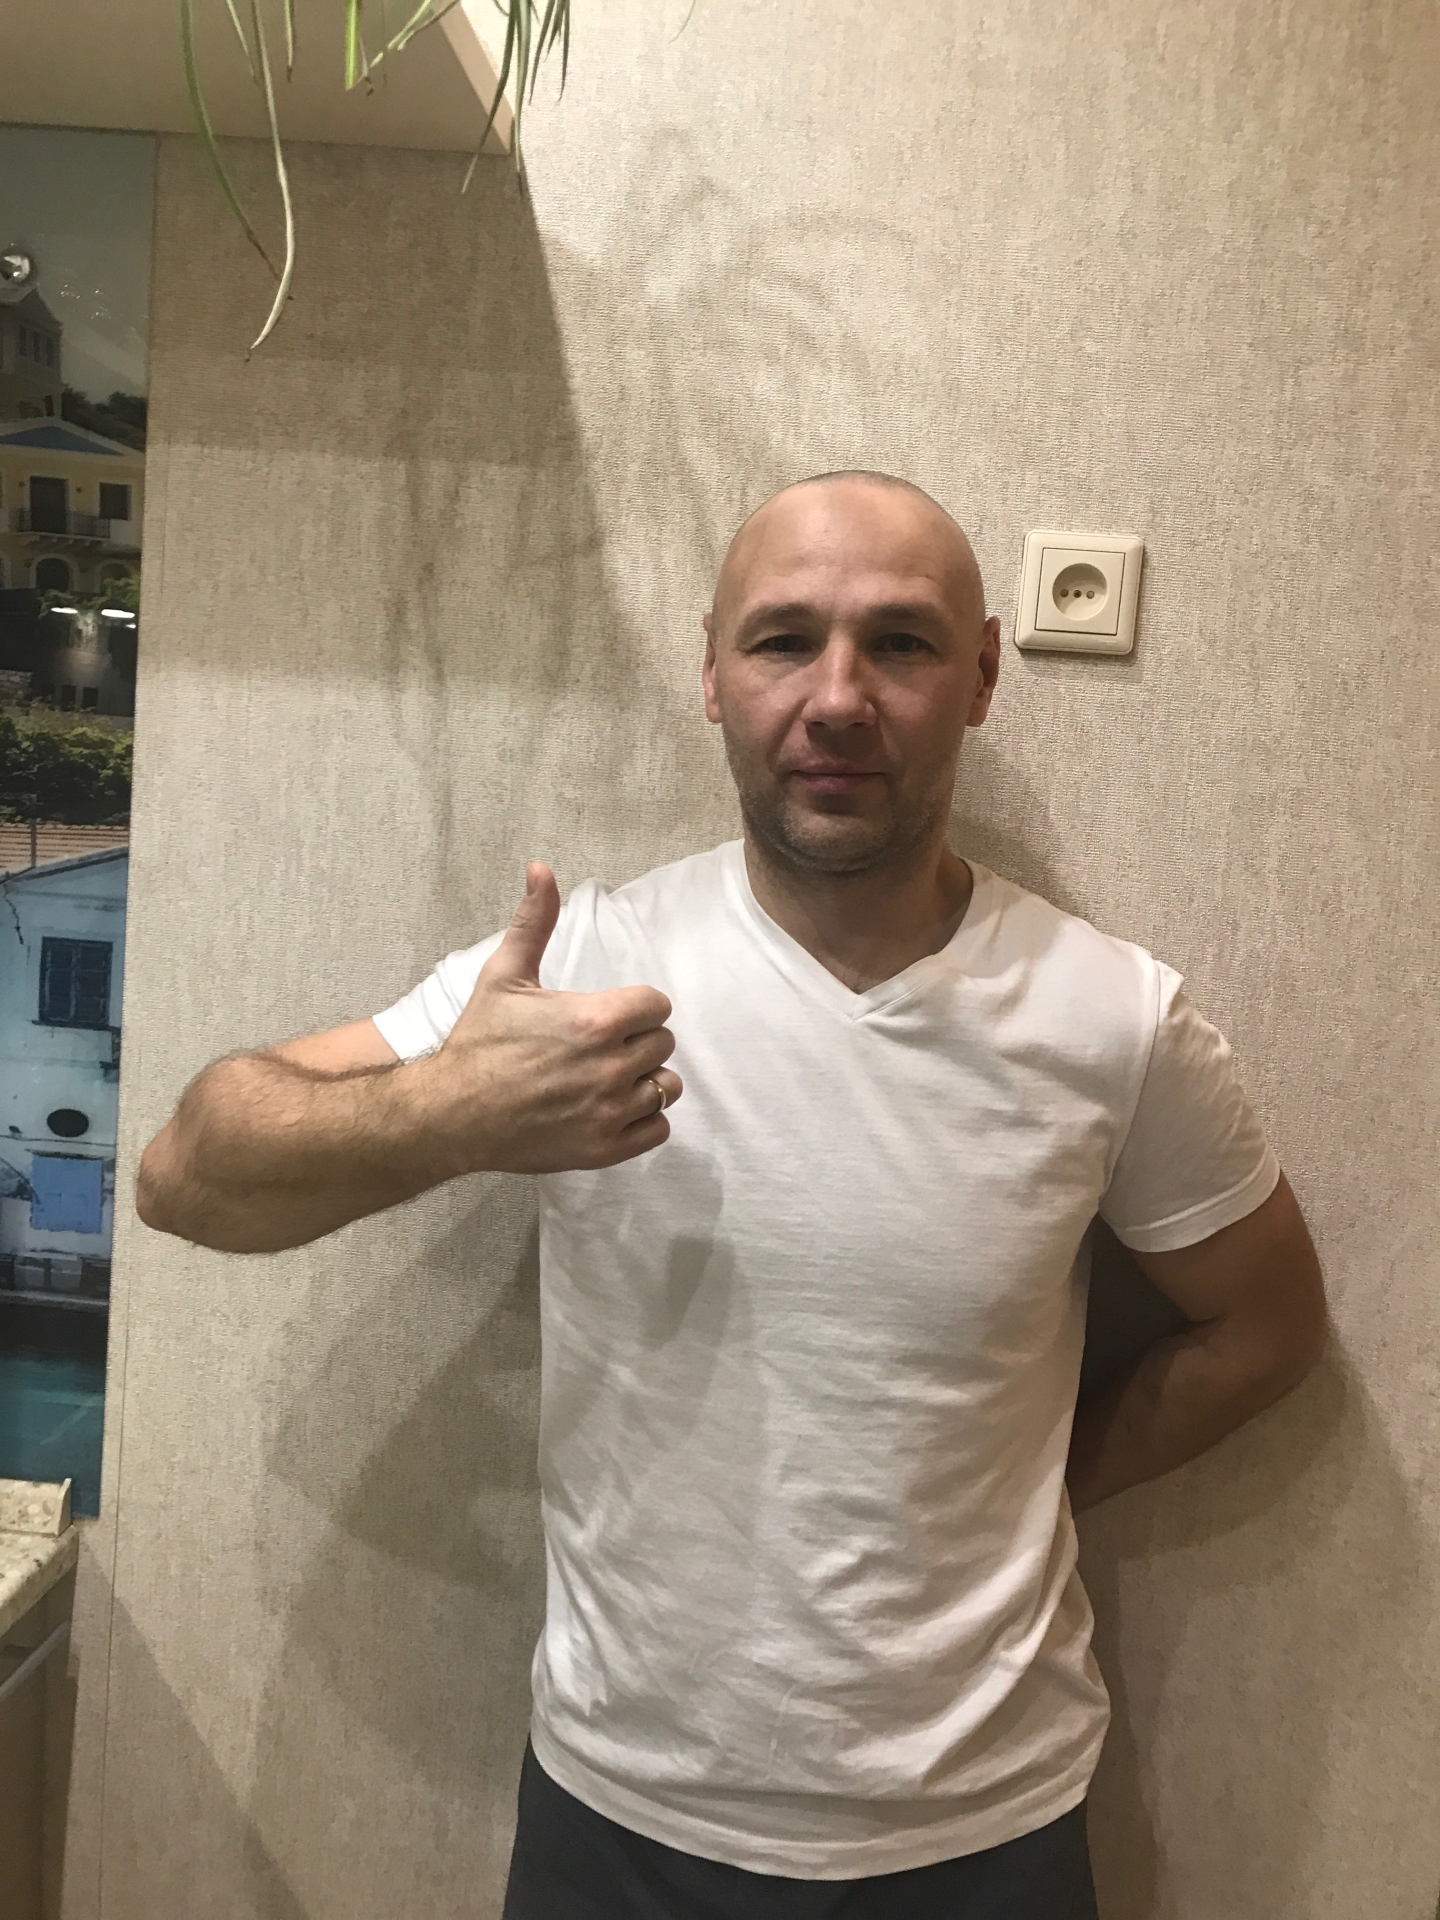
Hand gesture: like